Alisha Lehmann

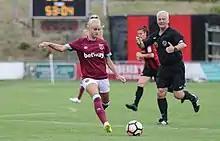
Lehmann with West Ham United in 2018

After beginning her career at age nine with FC Konolfingen, where she played from 2008 to 2011, Lehmann joined the U14 BSC YB team as a 12-year-old. She also trained with the U13 to U15 boys' teams three times a week and played in two matches on the male junior teams.